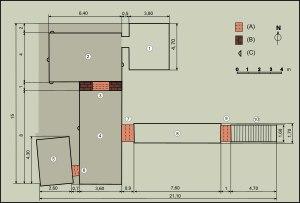
Le tombeau de Toutânkhamon est un hypogée découvert le 4 novembre 1922 dans la vallée des Rois sur la rive ouest du Nil face à Louxor par Howard Carter, égyptologue anglais qui avait été chargé d'effectuer ces fouilles par Lord Carnarvon. Il est célèbre pour son trésor et la malédiction qui aurait poursuivi tous les étrangers ayant violé sa tombe.